Television Spy

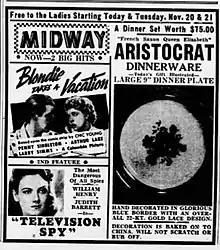
Newspaper advertisement for "Blondie Takes a Vacation" (1939) and "Television Spy" (1939)

Television Spy is a 1939 American spy drama film directed by Edward Dmytryk and starring William Henry.